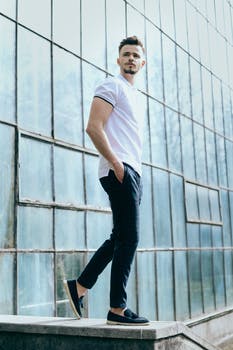
Label: No Watermark